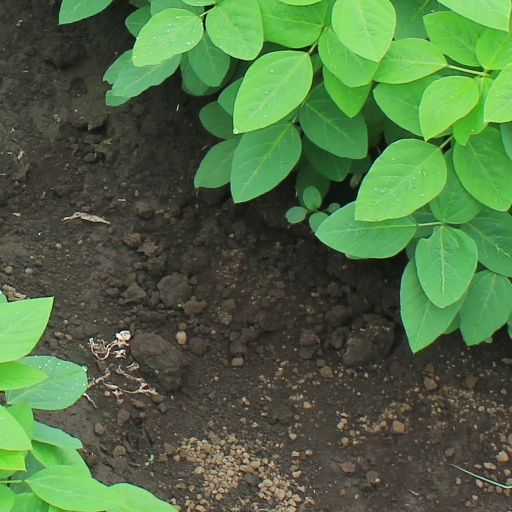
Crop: soybean